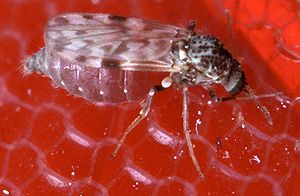
Mitter
Stikkende hunmitte Culicoides sonorensis
Mitter er en familie af små myg, hvis hunner ofte er blodsugende. Der findes omkring 4000 mittearter. De findes over hele verden, men især på den nordlige halvkugle. Der kendes over 40 arter fra Danmark